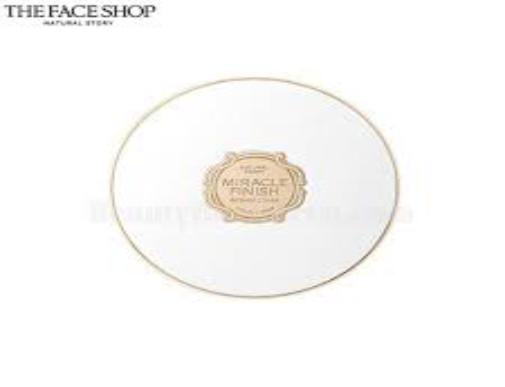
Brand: faceshop
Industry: Necessities